Khobar

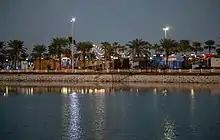
Khobar's North Corniche

Khobar is a city with multiple lifestyle centers and shopping malls, The city also has the Corniche which is lined with several international and local chain restaurants, coffee shops, and boutiques of all kinds. People from the neighboring GCC states and from the rest of the country visit the city to do activities such as fishing, scuba diving, water sports, and shopping.